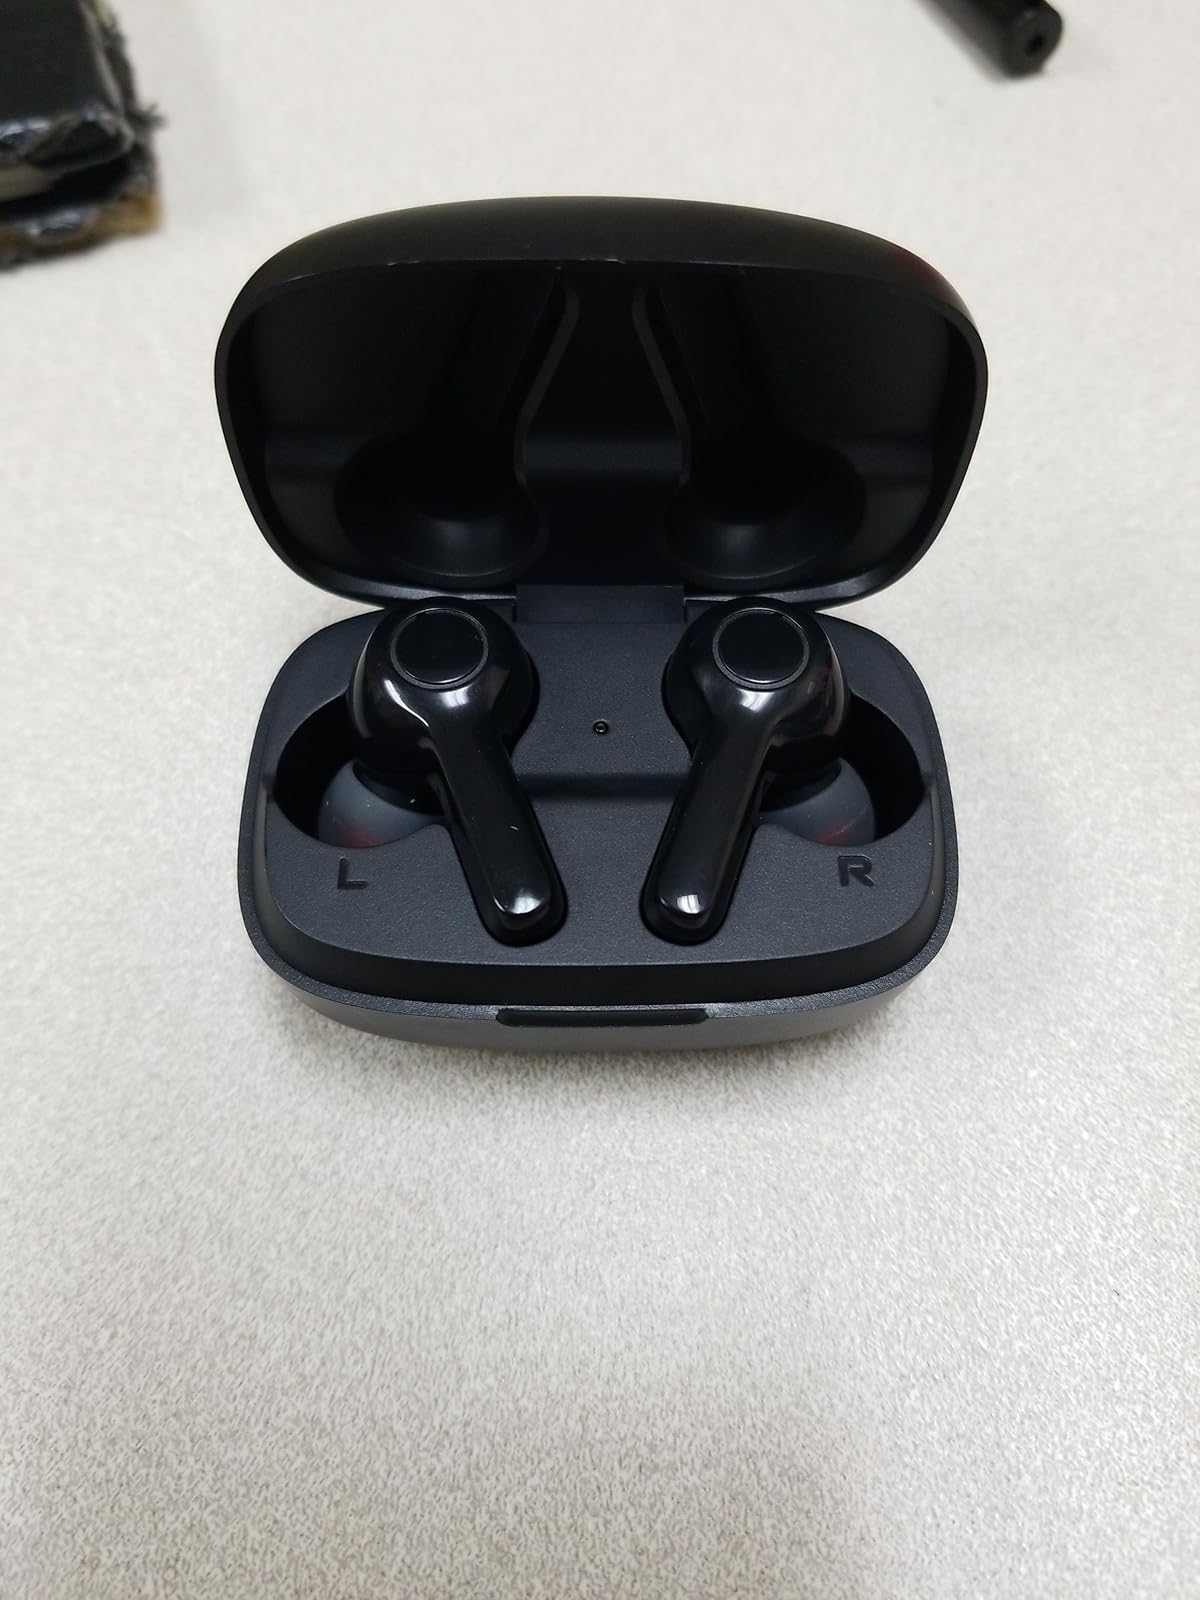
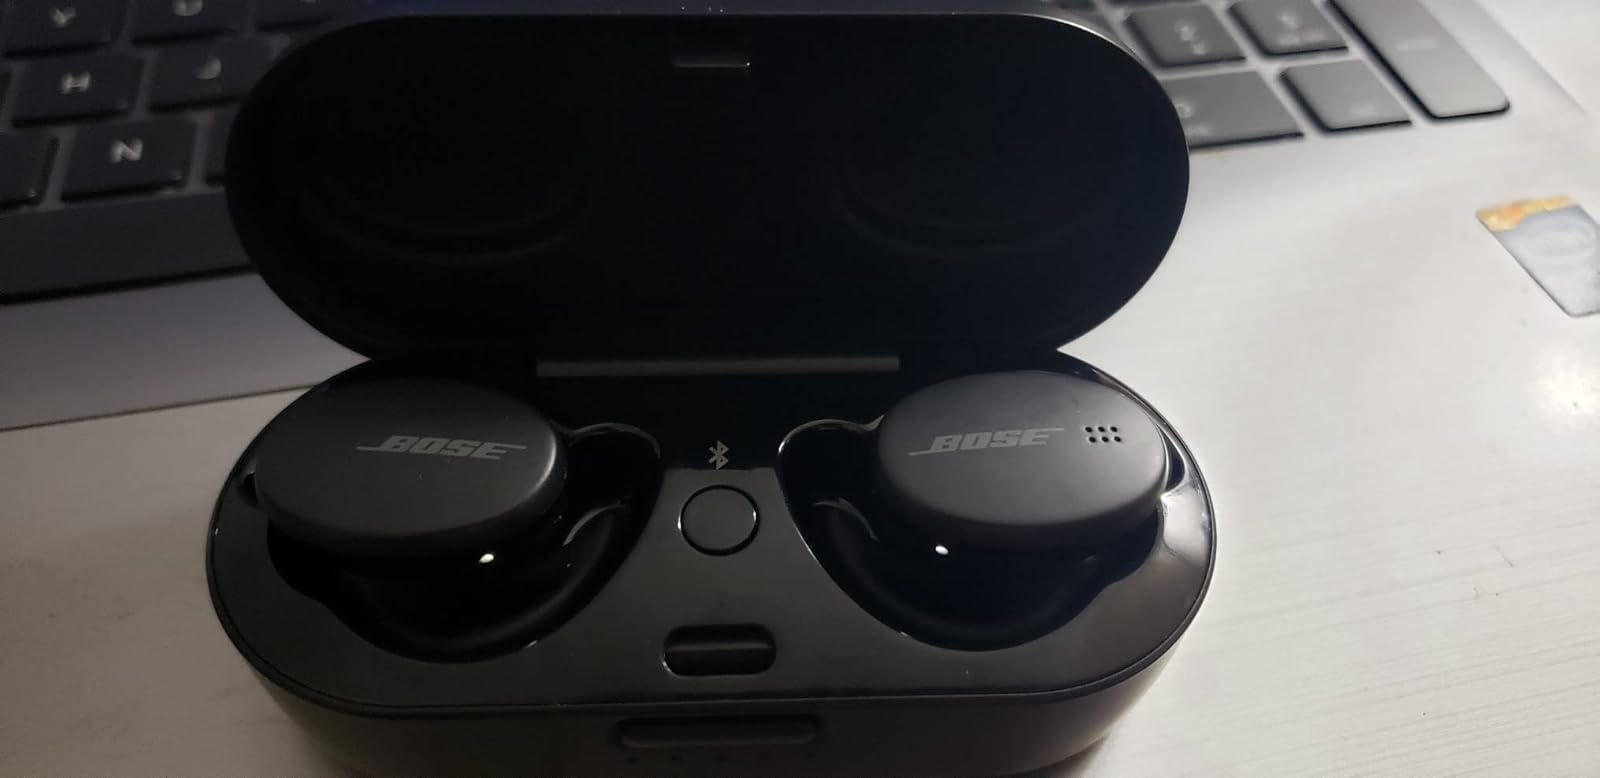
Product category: earbuds
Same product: no